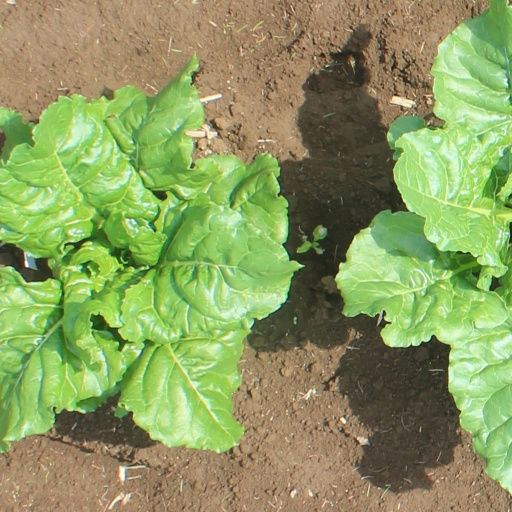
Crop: sugar beet